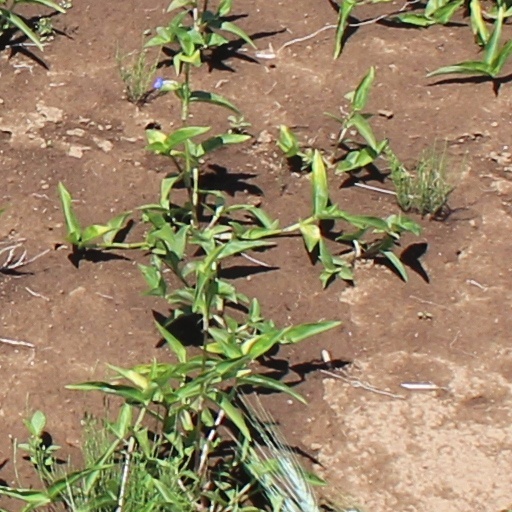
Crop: wheat